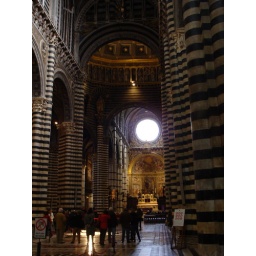
Famous black &amp;amp; white marble in Duomo in Siena - very striking in person